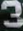
Number: 3